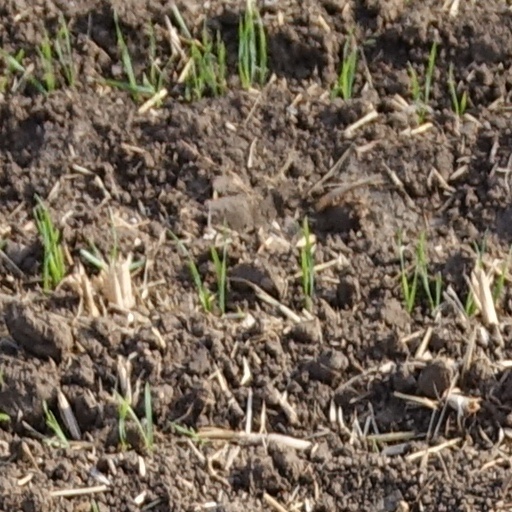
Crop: wheat